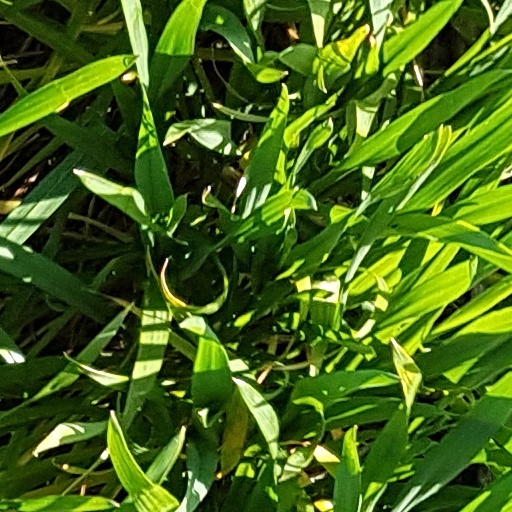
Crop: wheat